Red River Trails

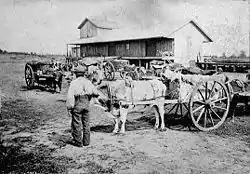
Red River carts meet the instrument of their demise: carts and traders at a railway station

The typical carters were descended from French of the fur trade and their Ojibway spouses. Their conveyance was the Red River ox cart, a simple vehicle derived either from the two-wheeled used in French Canada, or from Scottish carts. From 1801 on, this cart was modified so that it was made solely from local materials. It contained no iron at all. Instead it was constructed entirely of wood and animal hide. Two twelve-foot-long parallel oak shafts or "trams" bracketed the draft animal in front and formed the frame of the cart to the rear. Cross-pieces held the floorboards, while front, side and rear boards or rails enclosed the box. These wooden pieces were joined by mortices and tenons. The axle was also made of seasoned oak. It was lashed to the cart by strips of wet bison hide known by its Cree name of "shaganappi", which shrank and tightened as they dried. The axles connected two spoked wheels, five or six feet in diameter, which were "dished" or in the form of a shallow cone, the apex of which was at the hubs, which were inboard of the rims. The carts were originally drawn by small horses obtained from the First Nations. After cattle were brought to the colony in the 1820s, oxen were used to haul the carts. They were preferred because of their strength, endurance, and cloven hooves which spread their weight in swampy areas.